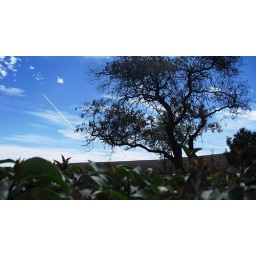
like a blue on ocean but now its in the sky.